248th Rifle Division

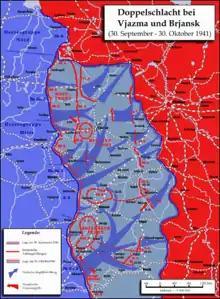
Operation Typhoon. Note the position of Reserve Front.

What was intended as the final German offensive on Moscow began in the south on September 30 with an assault on the Oryol axis led by 2nd Panzer Group. This quickly broke through the Soviet front, gaining 15-20km on the first day and creating a 30km-wide gap. Already that night the "STAVKA" was making the decision to block the Oryol, Kursk and Kharkiv axes in the rear of Bryansk Front. To this end the four rifle divisions of 49th Army, as well as its three cavalry divisions, were alerted for transfer by rail from their defensive line according to a set timetable. The 248th was set to depart second, following the 194th, from Kasnia Station at 1800 hours on October 3. This movement was based on a contingency plan made some time earlier. The 32nd Army's 140th Rifle Division arrived on the morning of October 2 to take over a sector of defense from the 905th Rifle Regiment and the 194th Division on the east bank of the Dniepr.